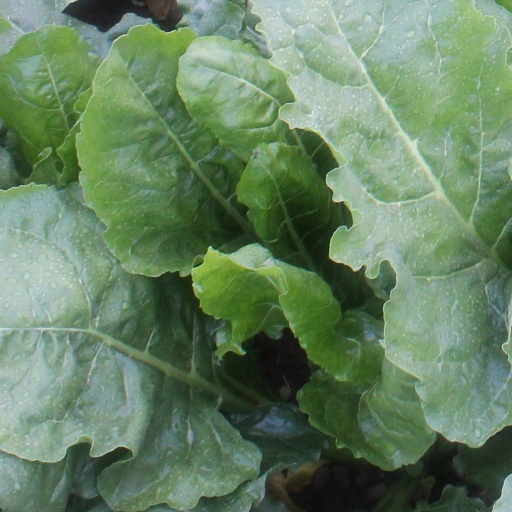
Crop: sugar beet